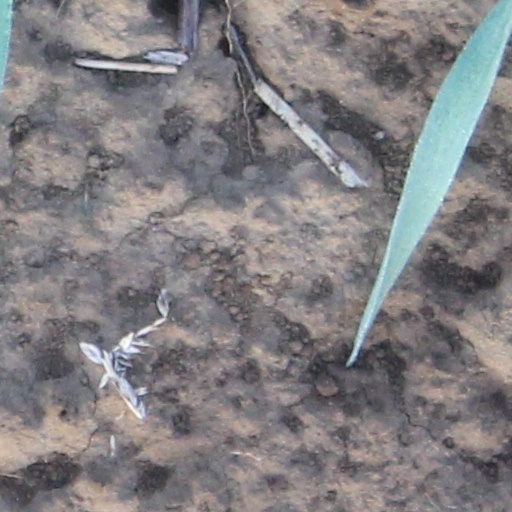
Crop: wheat